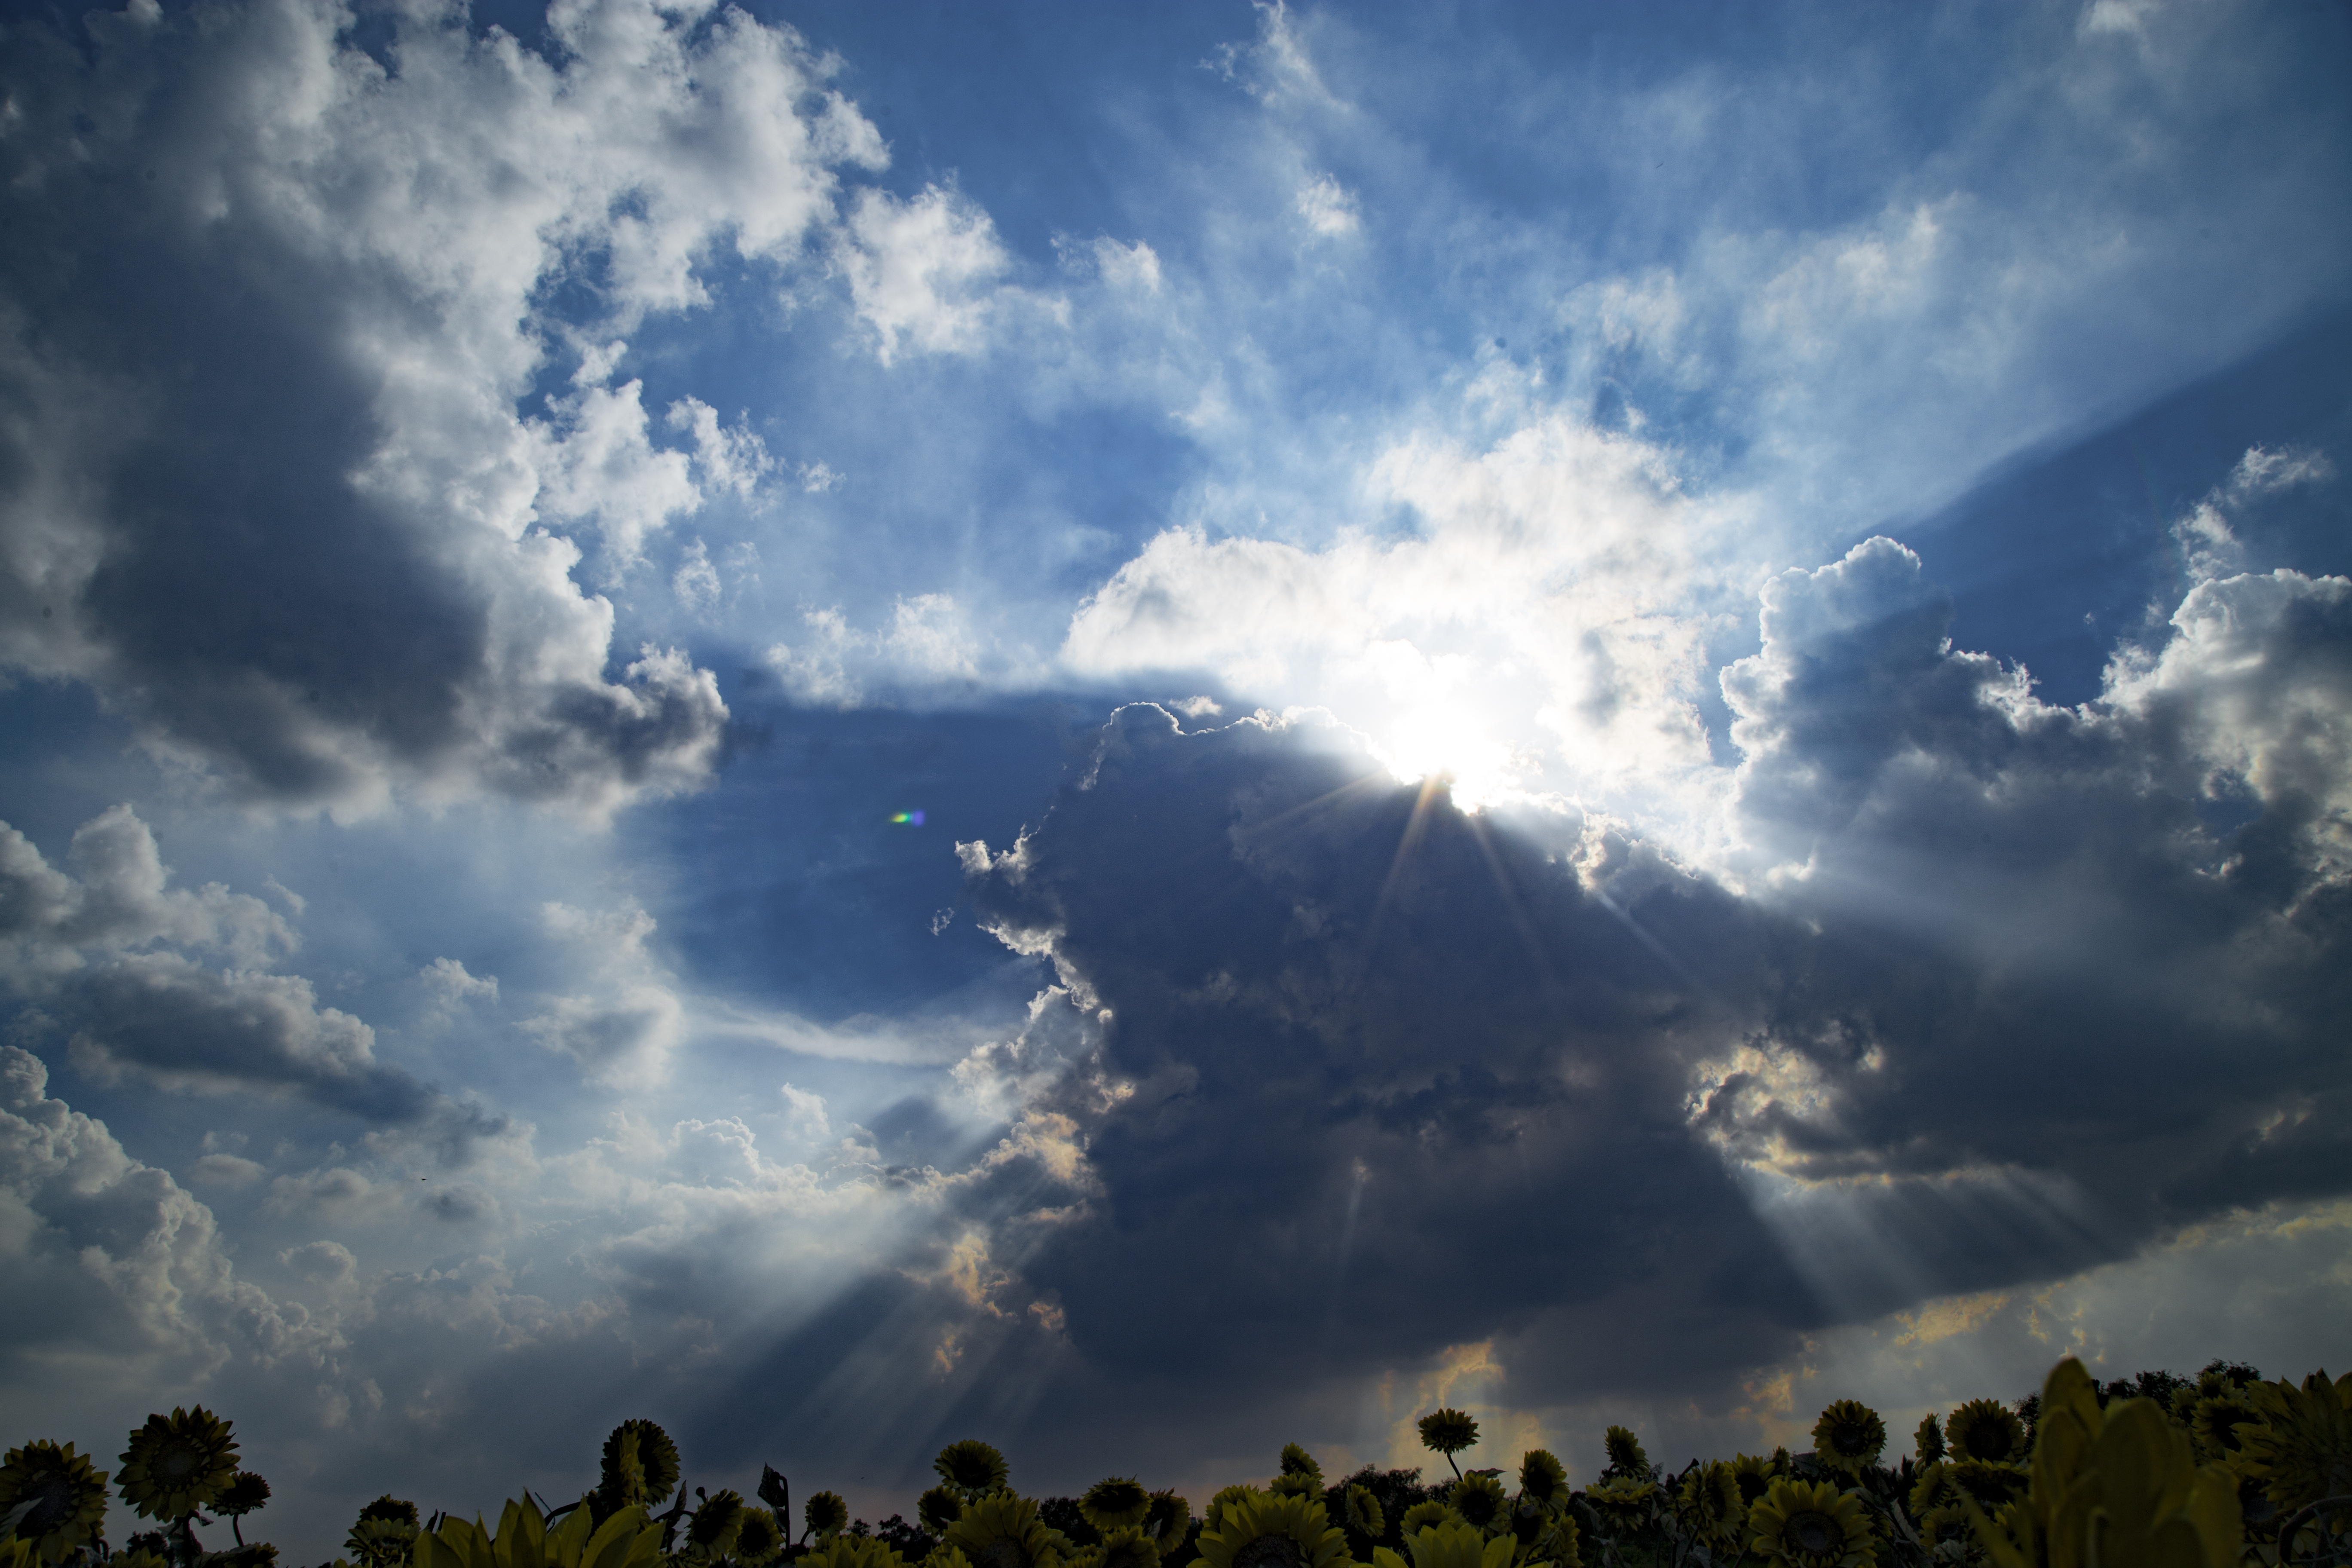
sky, cloud, daytime, nature, atmosphere, cumulus, tree, morning, sunlight, horizon, meteorological phenomenon, evening, dawn, landscape, field, computer wallpaper, dusk